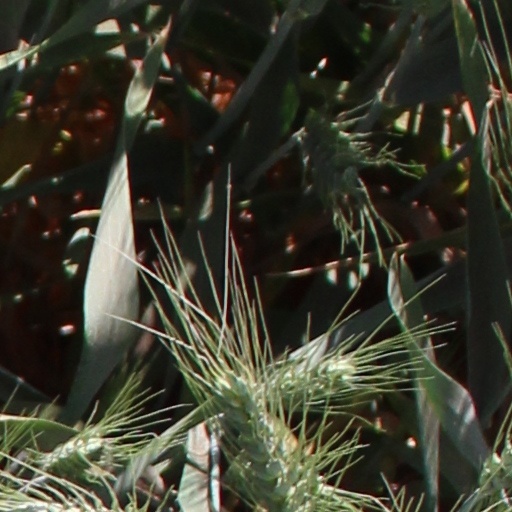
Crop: wheat